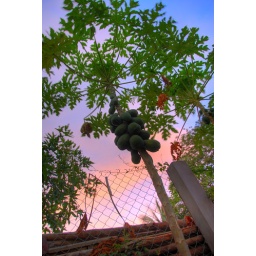
A papaya tree in a sideyard of a house in Phan Thiet. I love the shape the branches and leaves make.